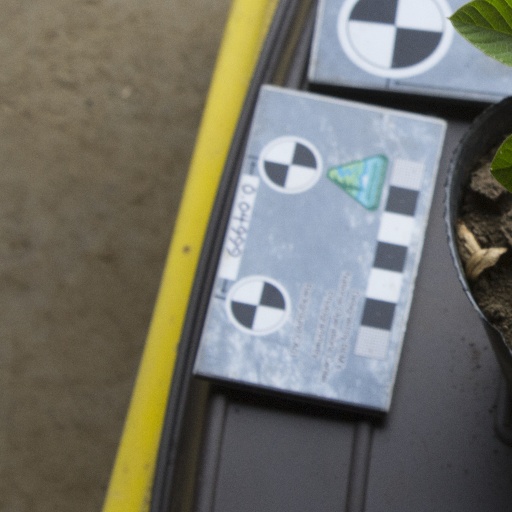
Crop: soybean